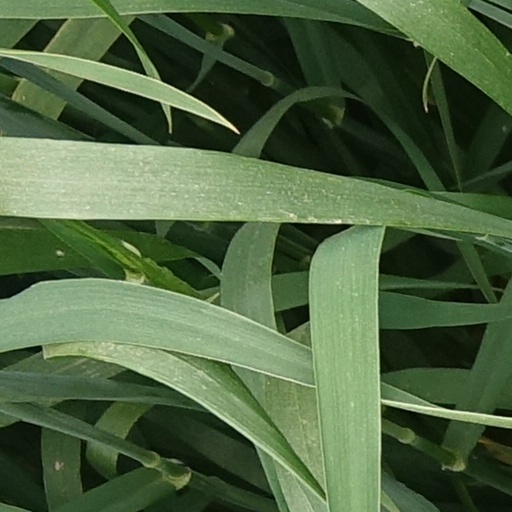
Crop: wheat